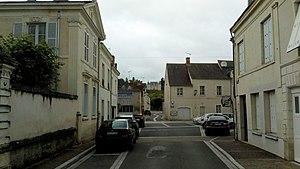
L'Île-Bouchard, vue depuis la rue de la République
L'Île-Bouchard est une commune française située dans le département d'Indre-et-Loire, en région Centre-Val de Loire.